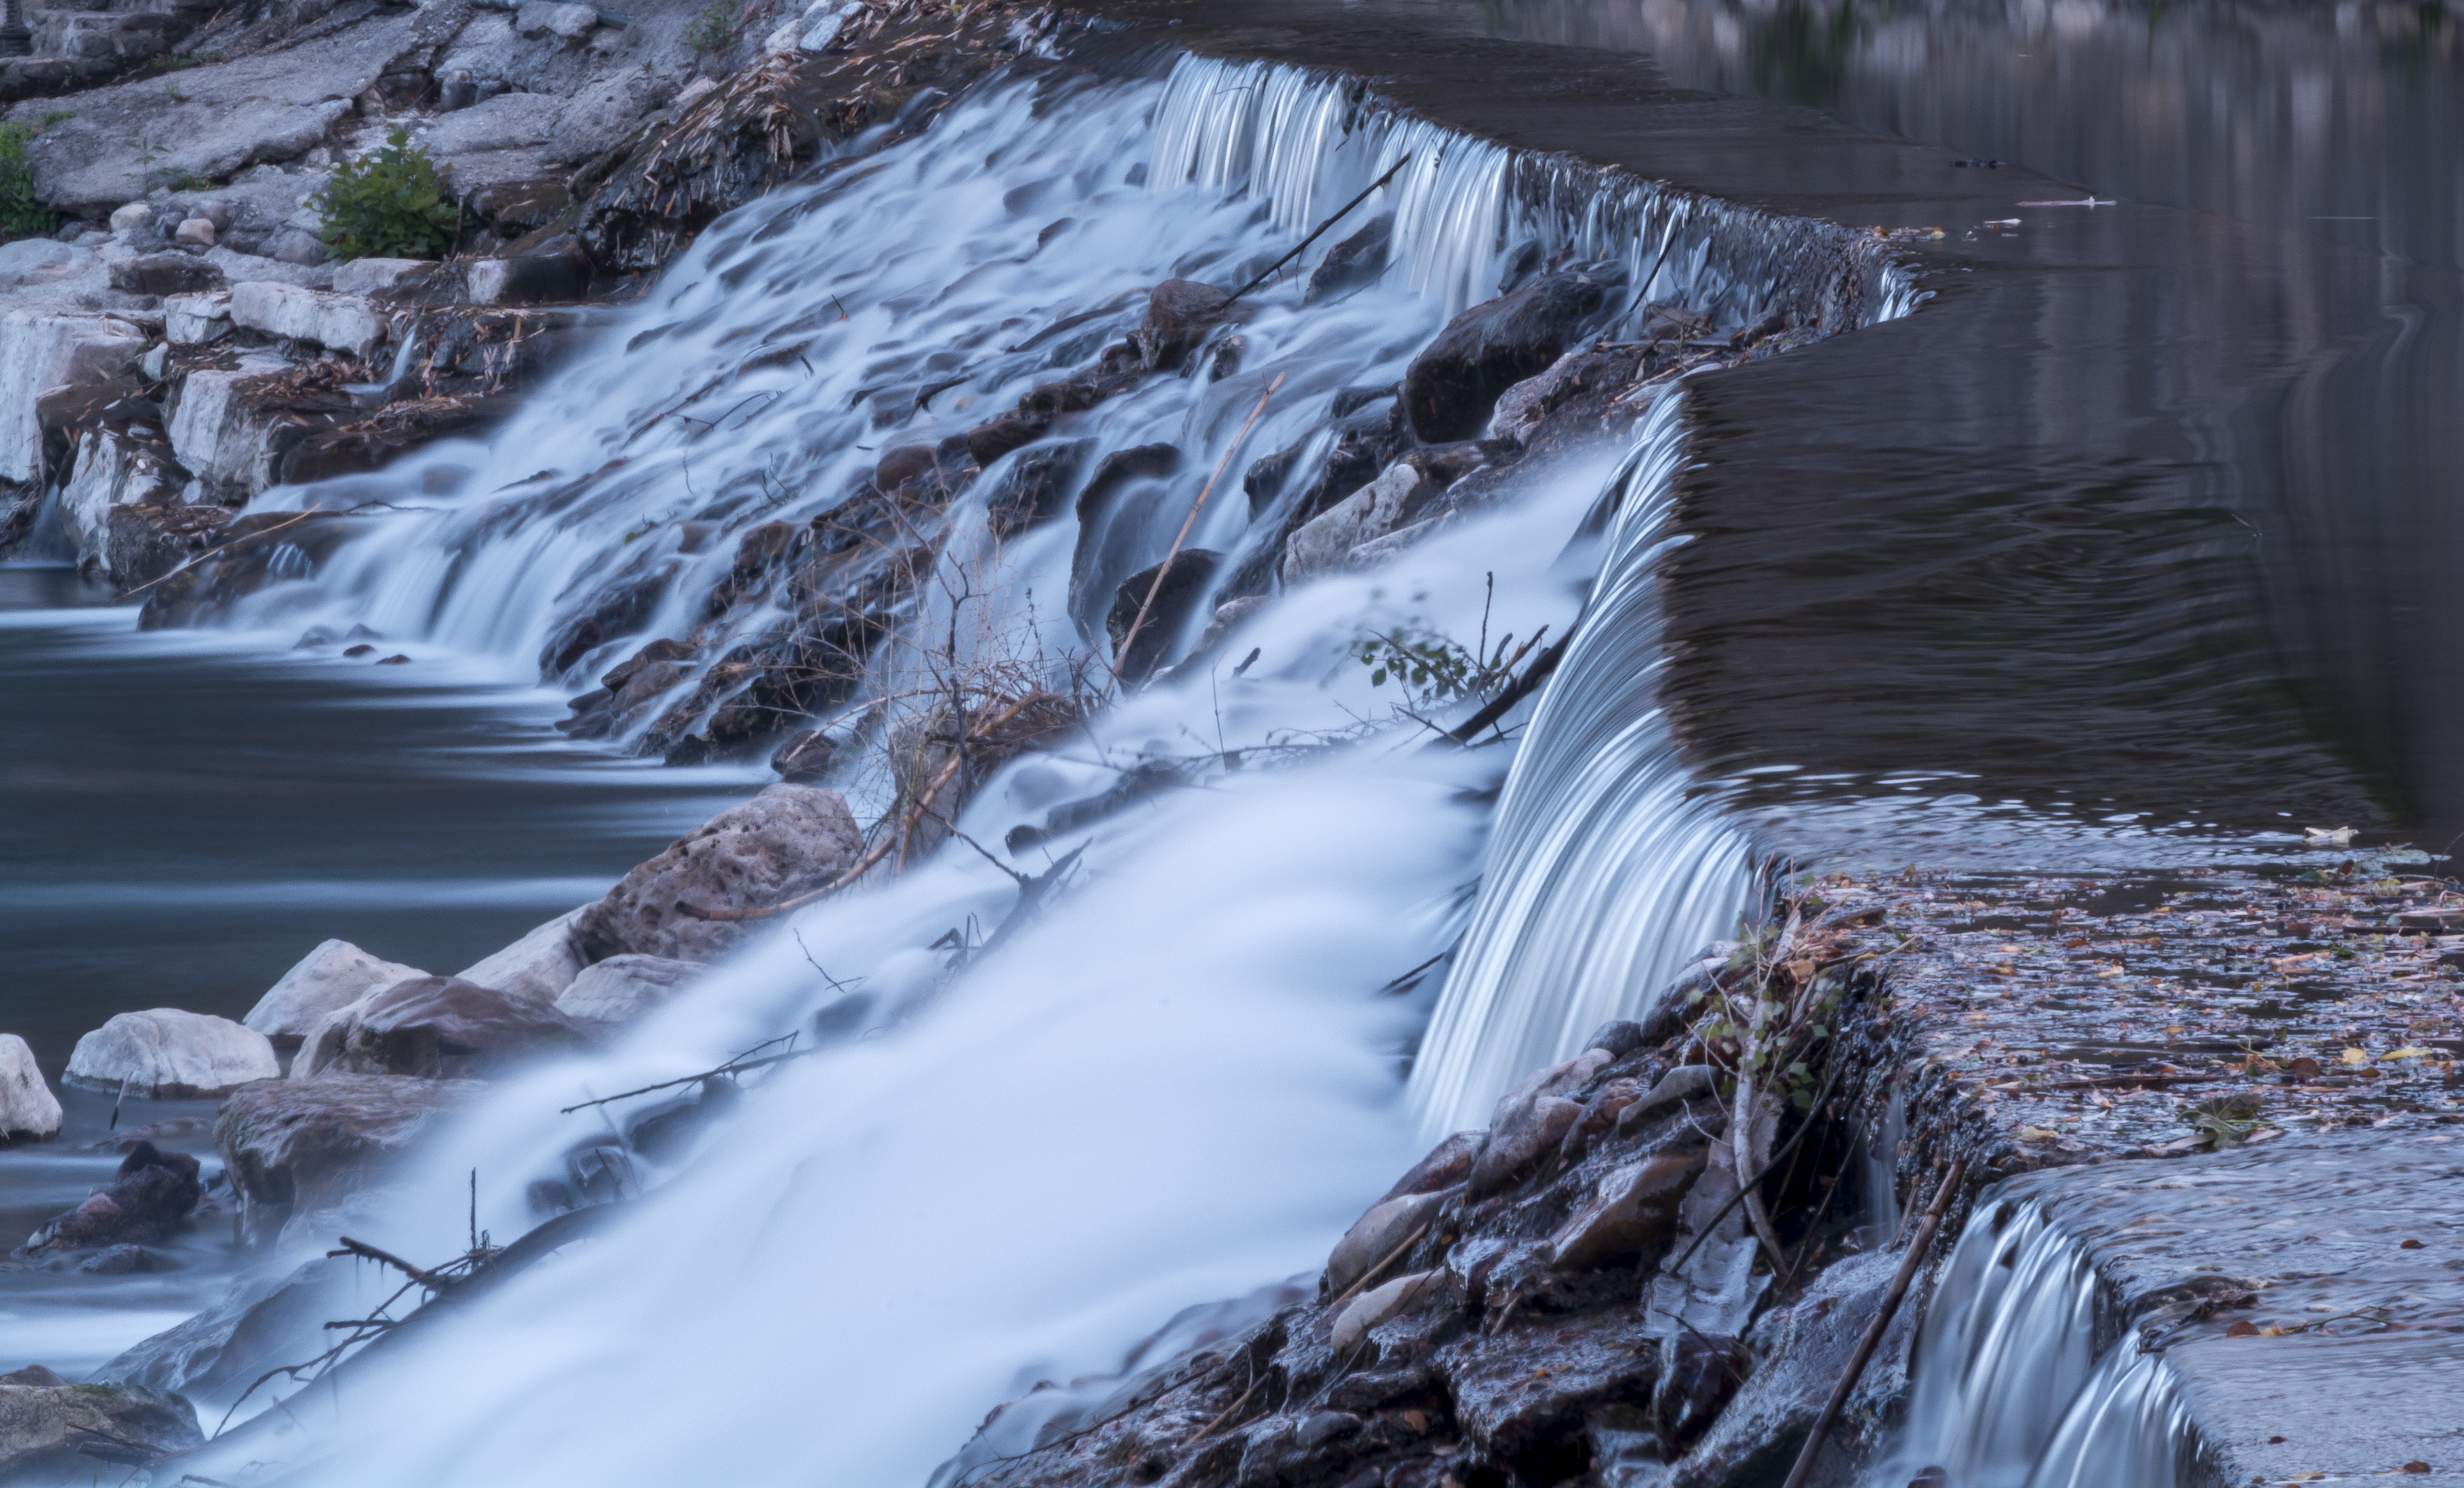
water, nature, waterfall, wilderness, snow, winter, wave, river, france, stream, ice, weather, rapid, season, body of water, mountains, ceze, water feature, freezing, geological phenomenon